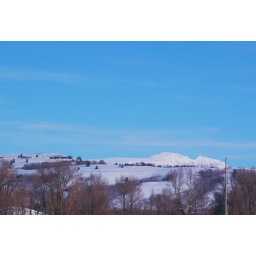
This is a mountain visible from the highway near us.